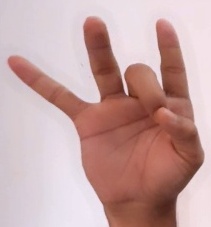
ASL sign: 8